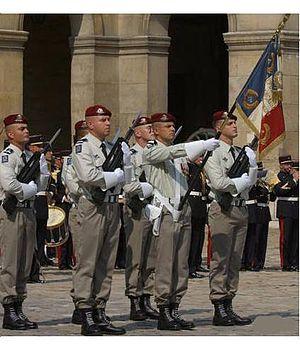
Garde de l'étendard du 1er régiment de hussards parachutistes (France 2012).